Khái Hưng

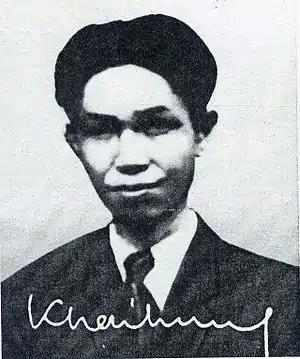
Khai Hung

Trần Khánh Giư, pen-name Khái Hưng (1896 in Cổ Am village, Vĩnh Bảo, Hải Phòng – 1947 in Nam Định) was a Vietnamese novelist, member of Self-Reliant Literary Group, and a nationalist intellectual.